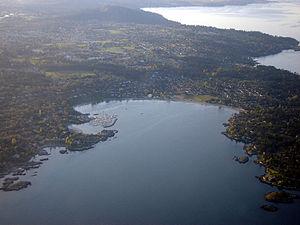
Saanich est une municipalité de district de la Colombie-Britannique au Canada. Elle est située sur l'Île de Vancouver, juste au nord de Victoria, la capitale provinciale.